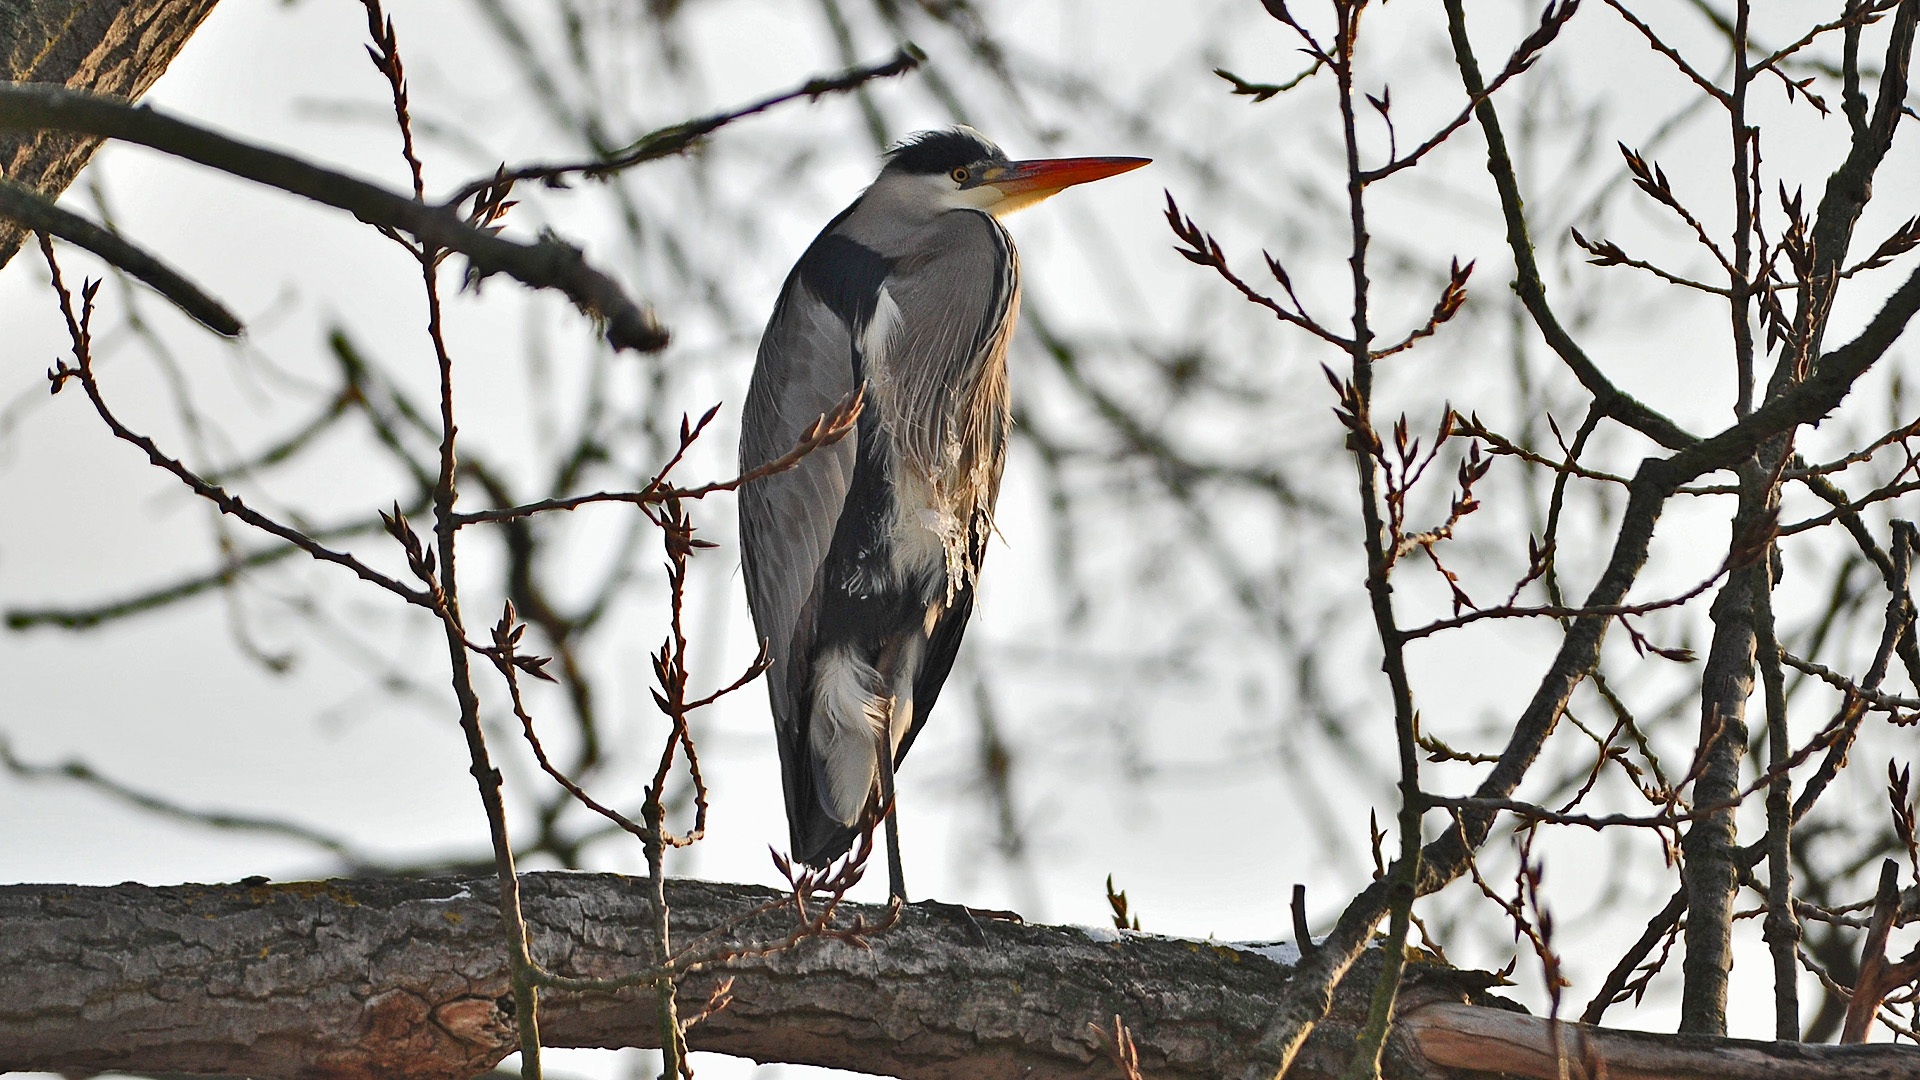
nature, branch, winter, bird, wildlife, spring, beak, fauna, vertebrate, icicle, grey heron, sandbach, perching bird